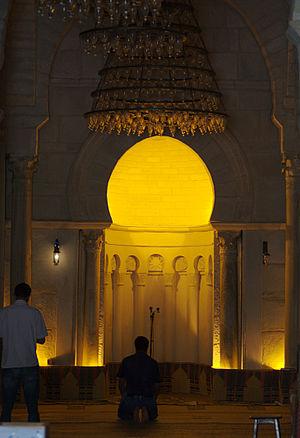
Grande Mosquée, Sousse This is a photo of the protected monument identified by the ID 51-13 in Tunisia.
Sousse est une ville portuaire de l'Est de la Tunisie, située à 143 kilomètres au sud de Tunis, et ouverte sur le golfe d'Hammamet.